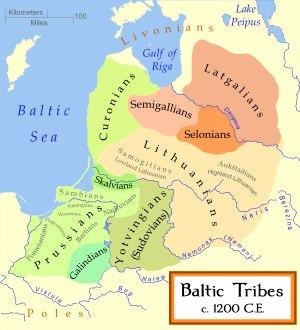
La Scalovie est une région historique située sur le cours inférieur du fleuve Niémen dans l'extrême nord-est de la Prusse.
La Samogitie est une région ethnographique de la Lituanie qui ne correspond pas à une division administrative actuelle.
Les trois pays baltes ont connu une succession de peuples différents, ce qui explique le nombre de langues dans ces trois pays. Il ne faut pas confondre pays baltes et langues baltes. Cet article traite de toutes les langues parlées au cours du temps dans les trois pays baltes, que ces langues soient baltes ou non.
On appelle pays baltes les trois pays à l'est de la mer Baltique : l'Estonie, la Lettonie et la Lituanie. Le mot balte est ici employé dans son sens premier en français : un sens géographique qui concerne les trois pays et non dans le sens linguistique.
La Prusse est une région historique dans le nord-est de l'Europe centrale. Elle doit son nom à une déformation d'un des peuples autochtones, les Prussiens, d'origine balte, habitant le littoral sud-est de la mer Baltique entre les estuaires de la Vistule et le Niémen au XIIIᵉ siècle. Sa colonisation est due aux chevaliers de l'ordre Teutonique qui la disputèrent bientôt aux souverains de Pologne.
Le galindien est une langue éteinte appartenant au groupe balte occidental des langues indo-européennes.
La Mazurie est une région au nord-est de la Pologne actuelle et qui s'étend jusqu'à l’extrême sud de l'enclave russe de l'Oblast de Kaliningrad.
Les Lives ou Livoniens sont un peuple autochtone de la Lettonie, d'origine fennique.
L'histoire de la Lituanie commence véritablement avec l'unification des tribus lituaniennes de religion balte par Mindaugas, au milieu du XIIIᵉ siècle, en vue de lutter contre les chevaliers teutoniques et les chevaliers porte-glaives venus les christianiser par la force. À partir du règne de Vytenis, qui débute vers 1290, et jusqu'au début du XVᵉ siècle, le grand-duché de Lituanie profite de la dislocation de la Rus' de Kiev et de l'affaiblissement de la Horde d'or tatare pour réunir sous son sceptre les petites principautés slaves du bassin du Dniepr, s'étendant jusqu'au Dniestr et à la mer Noire, atteinte en 1412. Pendant ce temps la foi balte recule au profit du catholicisme ou de l'orthodoxie.
Les Latgaliens sont un peuple balte établi en Latgale. Ils sont un des sous-groupe ethnique ayant formé le peuple letton.
Les Baltes sont un ensemble de peuples, habitant historiquement l'Europe orientale.
L'histoire de la Lettonie commence officiellement en 1920 avec la création de la première république de Lettonie. Cependant, la région accueille ses premiers occupants dès la fin de la dernière ère glaciaire. Les peuples baltes qui arrivent vers 3000 av. J.-C., et vers 800 av. J.-C., se structurent en plusieurs tribus : Coures, Latgaliens, Séloniens, Sémigaliens.
Cette page concerne l'année 1201 du calendrier julien.
Le soulèvement prussien est constitué par deux soulèvements majeurs et trois soulèvements plus réduits des peuples prussiens anciens, contre les chevaliers teutoniques, qui se déroulèrent au XIIIᵉ siècle, durant les Croisades baltes. Les croisés, soutenus par les papes et les chrétiens d'Europe, pensaient conquérir et convertir les prussiens « païen ». Pendant les dix premières années de la croisade, cinq des sept principaux clans prussiens passèrent sous le contrôle des chevaliers teutoniques, bien moins nombreux. Toutefois les Prussiens se soulevèrent contre leurs conquérants à 5 occasions.